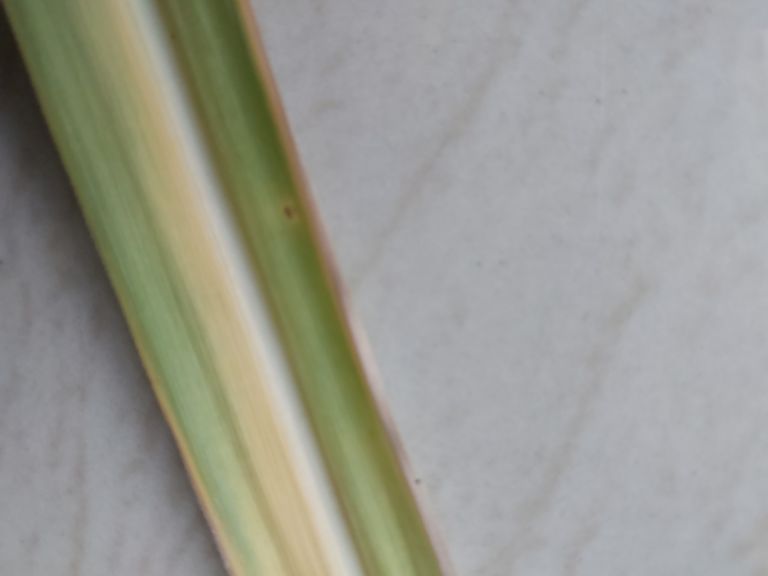
Label: Yellow Leaf